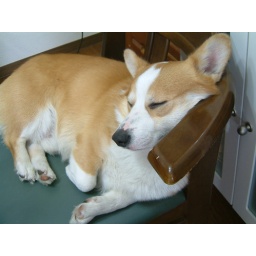
WEL sleeping beside me on the chair